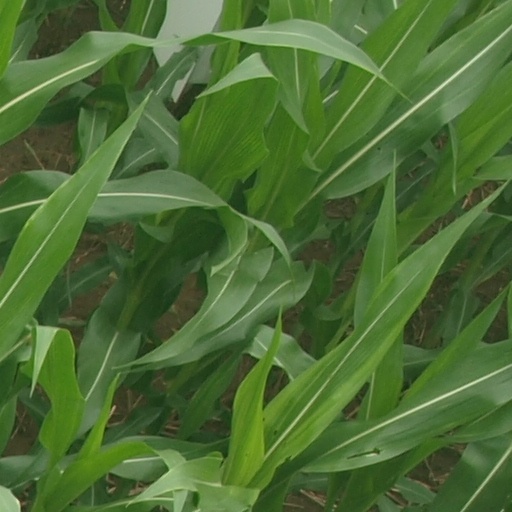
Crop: maize; corn